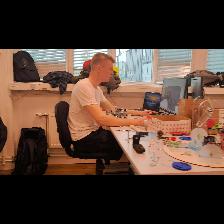
Label: Human